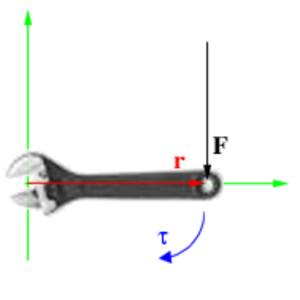
Svensknøgle
Pilene viser de fysiske kræfter som indvirker på nøglen ved brug. Skiftenøglen virker faktisk som en vægtstang, som omsætter den lange nedadgående håndtagsvandring ved yderenden med lille kraft – til en kort nedadgående/opadgående vandring med stor kraft ved typisk to møtrikkens anlægsflader ved skiftenøglekæberne. Kraften på én møtriksflade er groft set Fm = F*(r/(2*rm)), hvor rm er den halve afstand af en møtriksflade. Kraften bliver groft set fordelt over to møtrikanlægsflader – derfor totallet. Gearingsforholdet er (r/(2*rm)).
En svensknøgle, skruenøgle eller skiftenøgle. Det er et stykke spændeværktøj til firkantede og sekskantede bolthoveder og møtrikker. Fordelen ved en skiftenøgle frem for en fastnøgle er, at dens to parallelle kæber kan stilles til den rigtige indbyrdes afstand ved hjælp af en stilleskrue. Til gengæld griber den 'kun' fast i to parallelle flader / hjørner, hvorimod en fastnøgle / topnøgle griber fast i seks hjørner, og giver dermed et mere sikkert greb, og er derved ikke så tilbøjelig til at ødelægge en fastsiddende møtrik. Da nøglen blev opfundet, var størrelsen af bolthoveder og møtrikker endnu ikke standardiseret, hvorfor man kun vanskeligt kunne anvende faste nøgler.